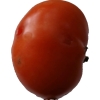
Label: tomato